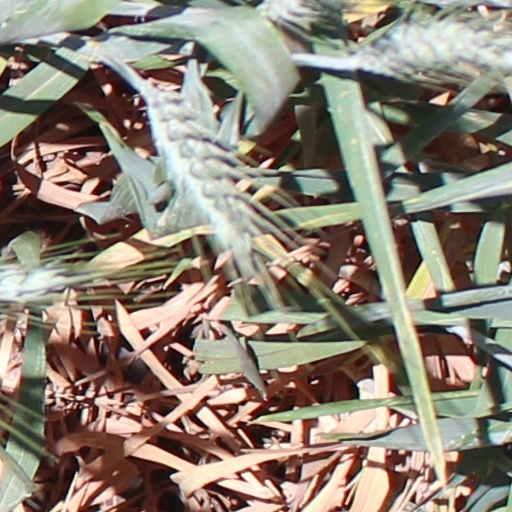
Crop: wheat